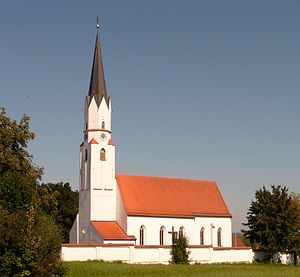
Gottfrieding
Kirke i Gottfrieding
Gottfrieding er en kommune i Landkreis Dingolfing-Landau i Niederbayern i den tyske delstat Bayern, med omkring 2.150 indbyggere. Den er en del af Verwaltungsgemeinschaft Mamming.